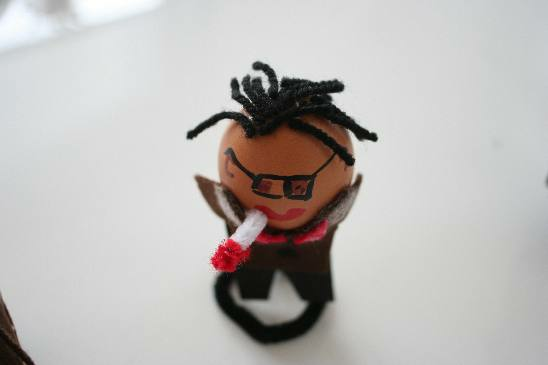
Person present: No